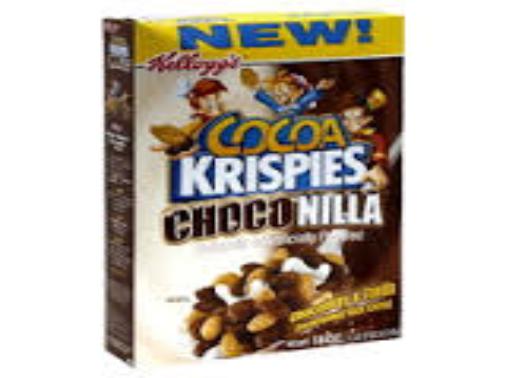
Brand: Cocoa Krispies
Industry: Food